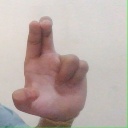
अक्षर: आ